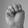
ASL letter: M